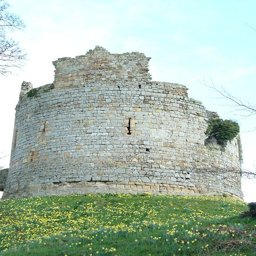
house is a medieval castle .